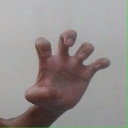
अक्षर: झ